Angus MacLise

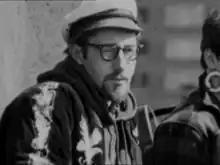

Angus William MacLise (March 14, 1938 – June 21, 1979) was an American percussionist, composer, poet, occultist and calligrapher, known as the first drummer for the Velvet Underground who abruptly quit due to disagreements with the band playing their first paid show.